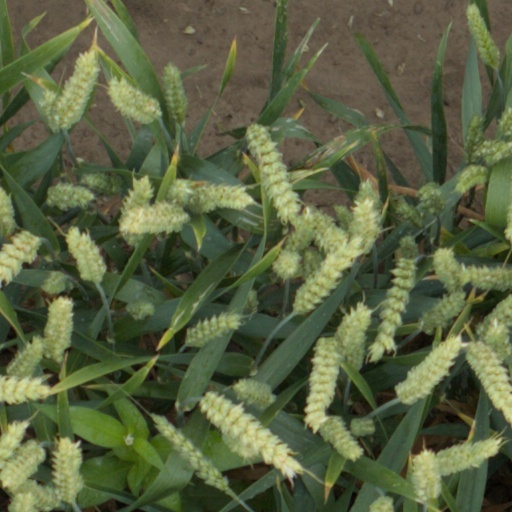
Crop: wheat